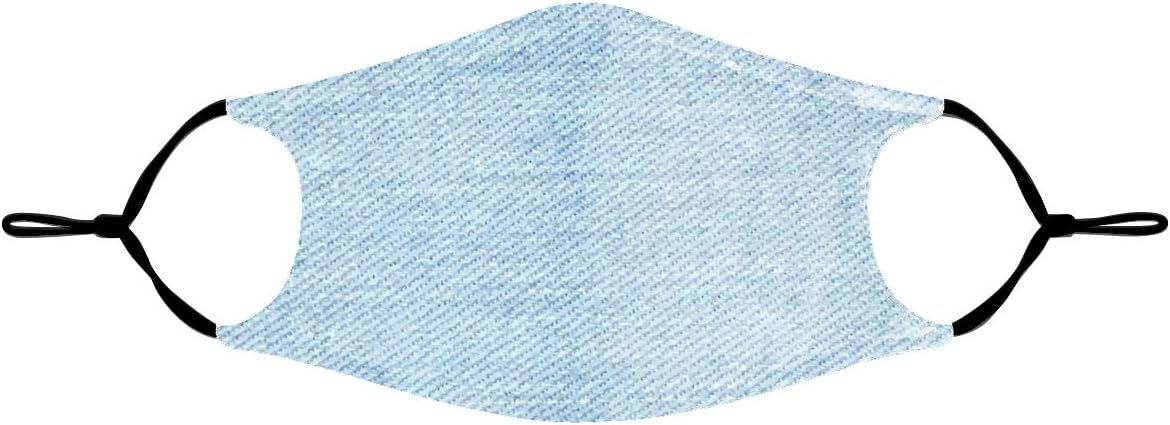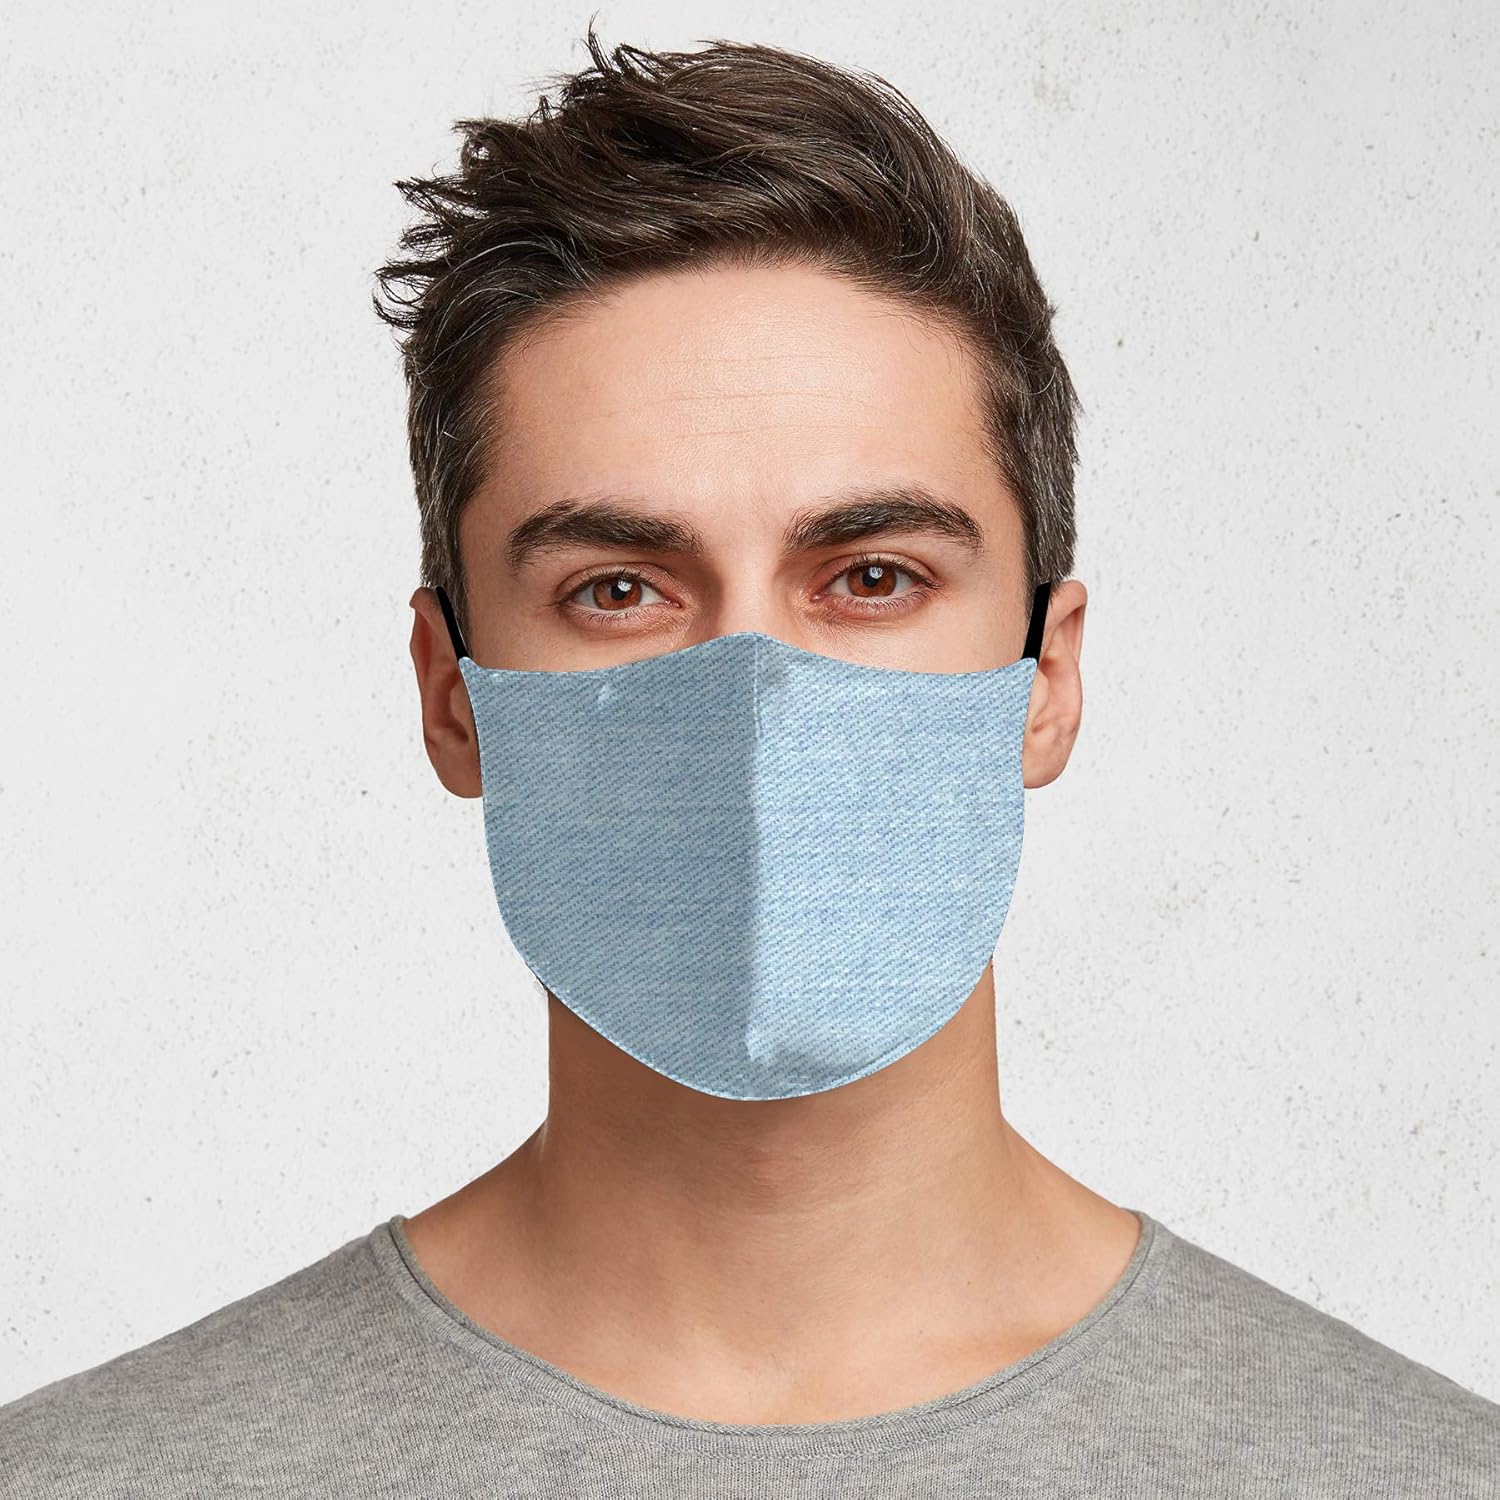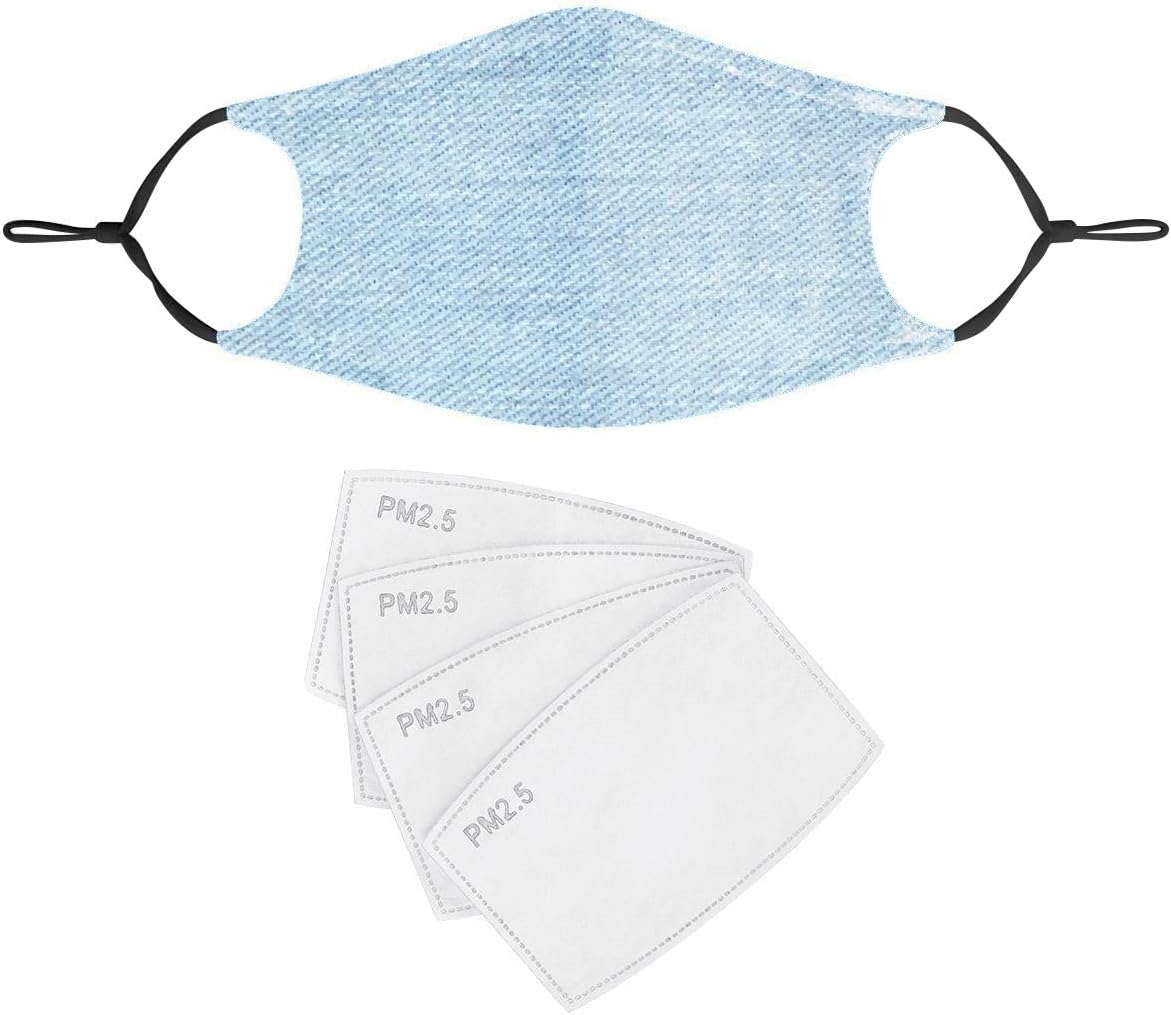
Inspire Masks Reusable Adjustable Cloth Face Mask with PM 2.5 Filters
Category: Health & Personal Care
Inspire Masks was created to do something more than just make a high-quality face mask - we set out to inspire others. Because of this, we make our masks with unique and fun designs that will bring hope and joy to you. Each mask is washable and made from durable, double-layer fabric, so you can reuse it over and over.  Each mask includes four PM 2.5 carbon filters so you can change the filter as needed. These filters can be ordered in bulk and easily inserted into the mask through a secured opening. Filters are designed with 5-layer construction and are inserted into the front of the mask.  Our cloth Adult masks are made to fit different face shapes and sizes securely and comfortably. Each mask has adjustable elastic ear straps and metal nose pieces that can be pressed to tightly fit around your face.
Features: Washable Mask with Vibrant and Colorful Design - Our high-quality masks are designed to make those around you smile while you wear them with their vibrant colors and unique designs. With multiple colors and several designs, you can find a design that will inspire you. | Reusable Double-Layer Cloth Mask - Inspire Masks are durable and washable. | PM 2.5 Carbon Filters (Includes 4 Filters) - Each mask includes 4 PM 2.5 filters, which are made with a 5-layer carbon design and allow you to change the filter as needed. Filters can be inserted into the masks through a secure opening. Additional carbon PM 2.5 filters can be purchased separately. | Secure Fit for Adult faces with Elastic Ear Straps + Aluminum Nose Piece - We've designed our face masks with adjustable elastic ear straps to fit all face shapes. The nose piece has a concealed nose guard that can be adjusted to fit securely and comfortably against your face | Inspire Masks Gives Back - We all need a little help in times like this, so Inspire Masks has committed to donating 20% of profits to the CDC to support those on the front lines in medical and essential fields.